Alfred Hoehn

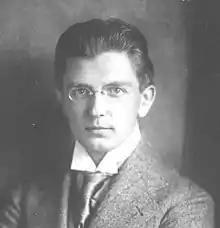

Alfred Hoehn (20 October 1887 – 2 August 1945) was a German pianist, composer, piano pedagogue and editor.